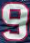
Number: 9